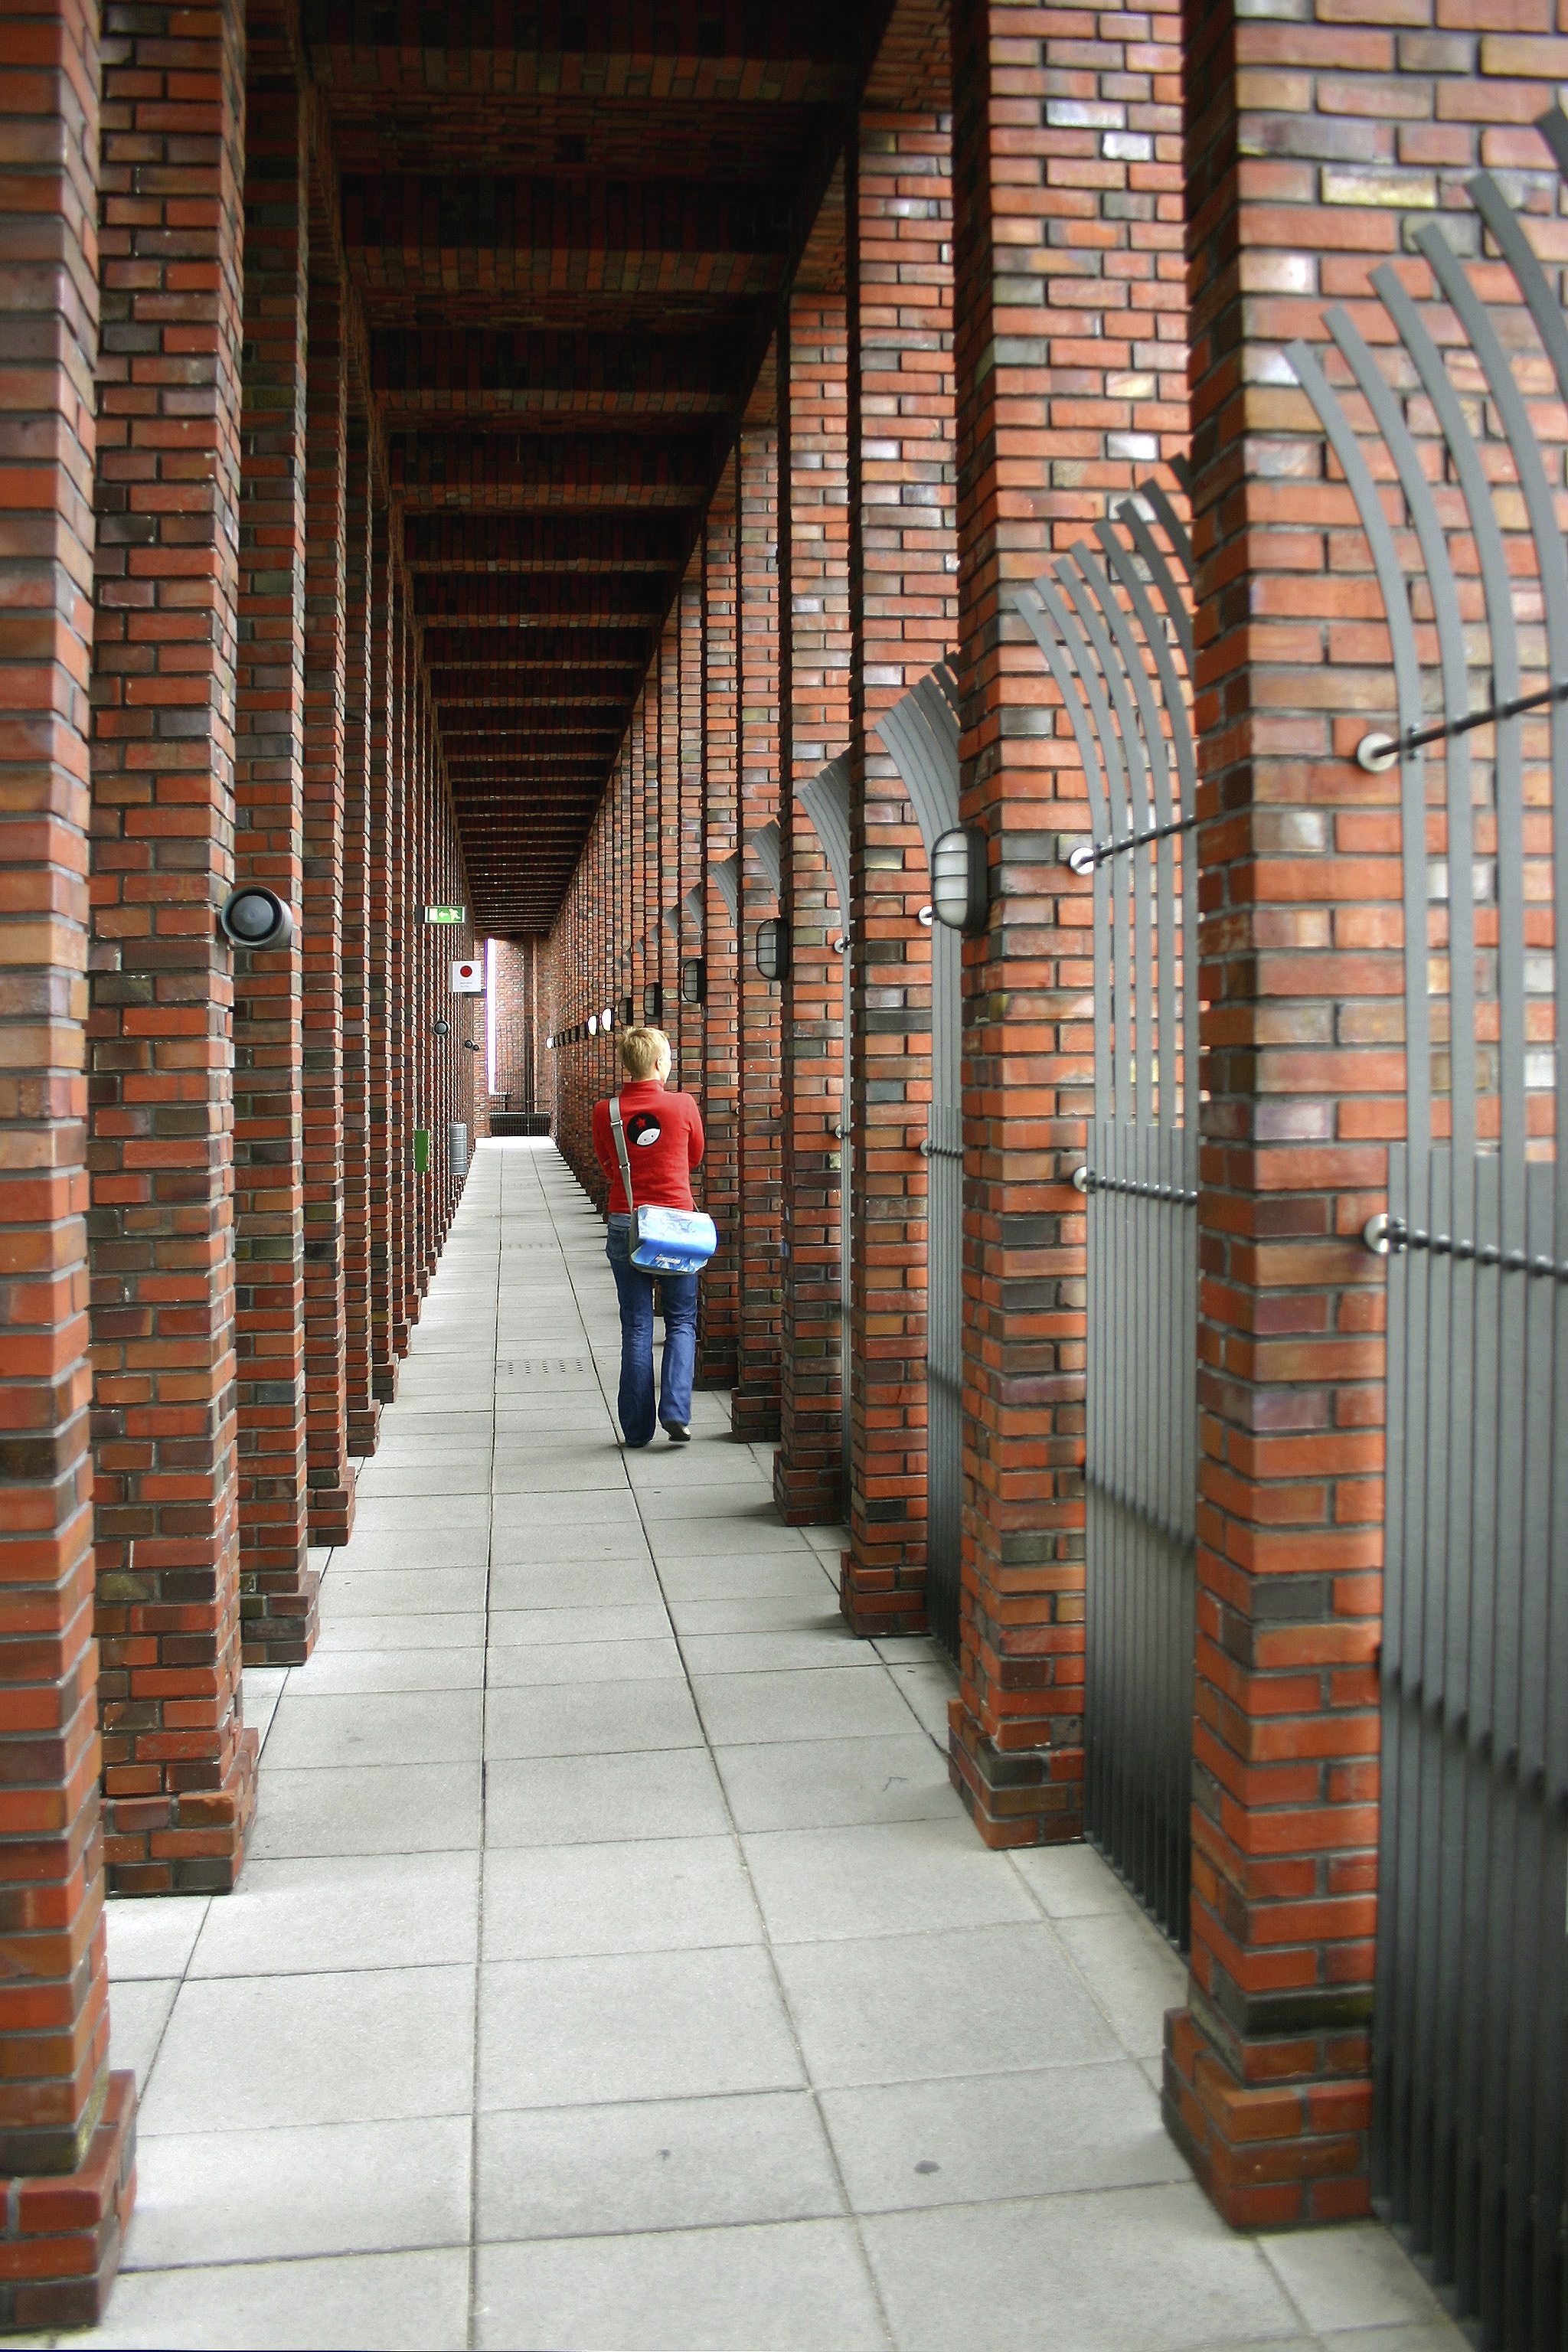
person, architecture, wood, building, alley, wall, brick, interior design, temple, stairs, berlin, brickwork, flooring, urban area, potsdam place, window covering